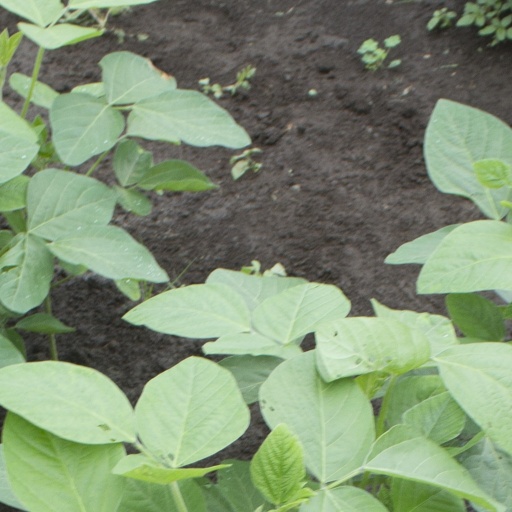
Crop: soybean